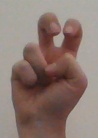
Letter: toot